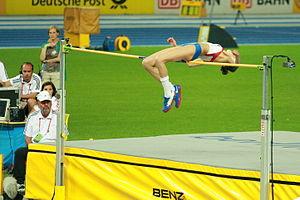
Anna Vladimirovna Chicherova est une athlète russe, spécialiste du saut en hauteur. Elle est mariée au sprinteur kazakh Gennadiy Chernovol.